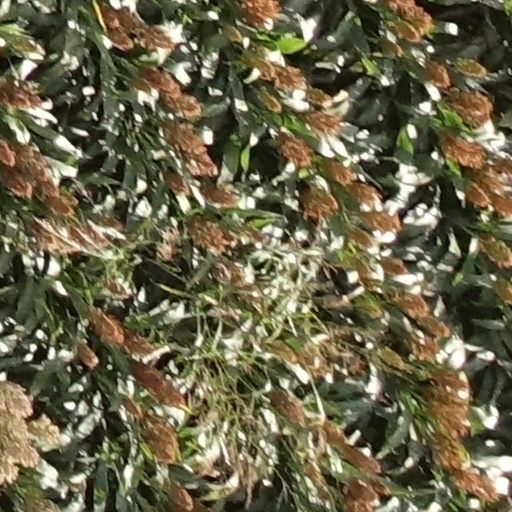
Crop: sorghum